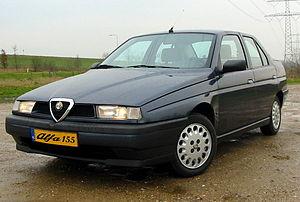
L'Alfa Romeo 155 est une berline produite par le constructeur italien Alfa Romeo de 1992 à 1997.